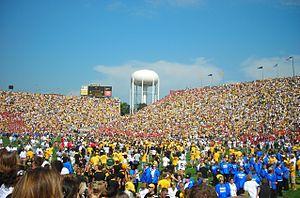
L'Iowa est un État du Midwest des États-Unis, parfois appelé The American Heartland. Il est bordé au nord par le Minnesota, par le Wisconsin et l'Illinois à l'est, par le Missouri au sud et par le Nebraska et le Dakota du Sud à l'ouest. Ses frontières à l'est et l'ouest sont formées par des rivières, respectivement le Mississippi, d'une part, et le Missouri et la Big Sioux, de l'autre. Son surnom officiel est The Hawkeye State depuis 1838, soit 8 ans avant qu'il ne devienne officiellement un État au sein de l'Union. En 2019, sa population s'élève à 3 155 070 habitants.